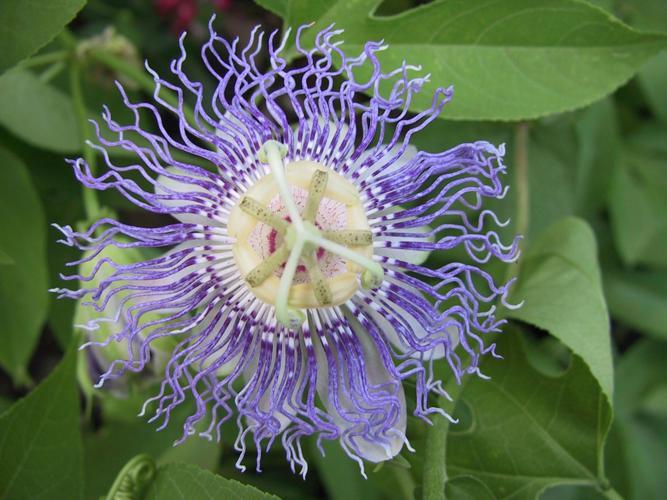
Label: passion flower